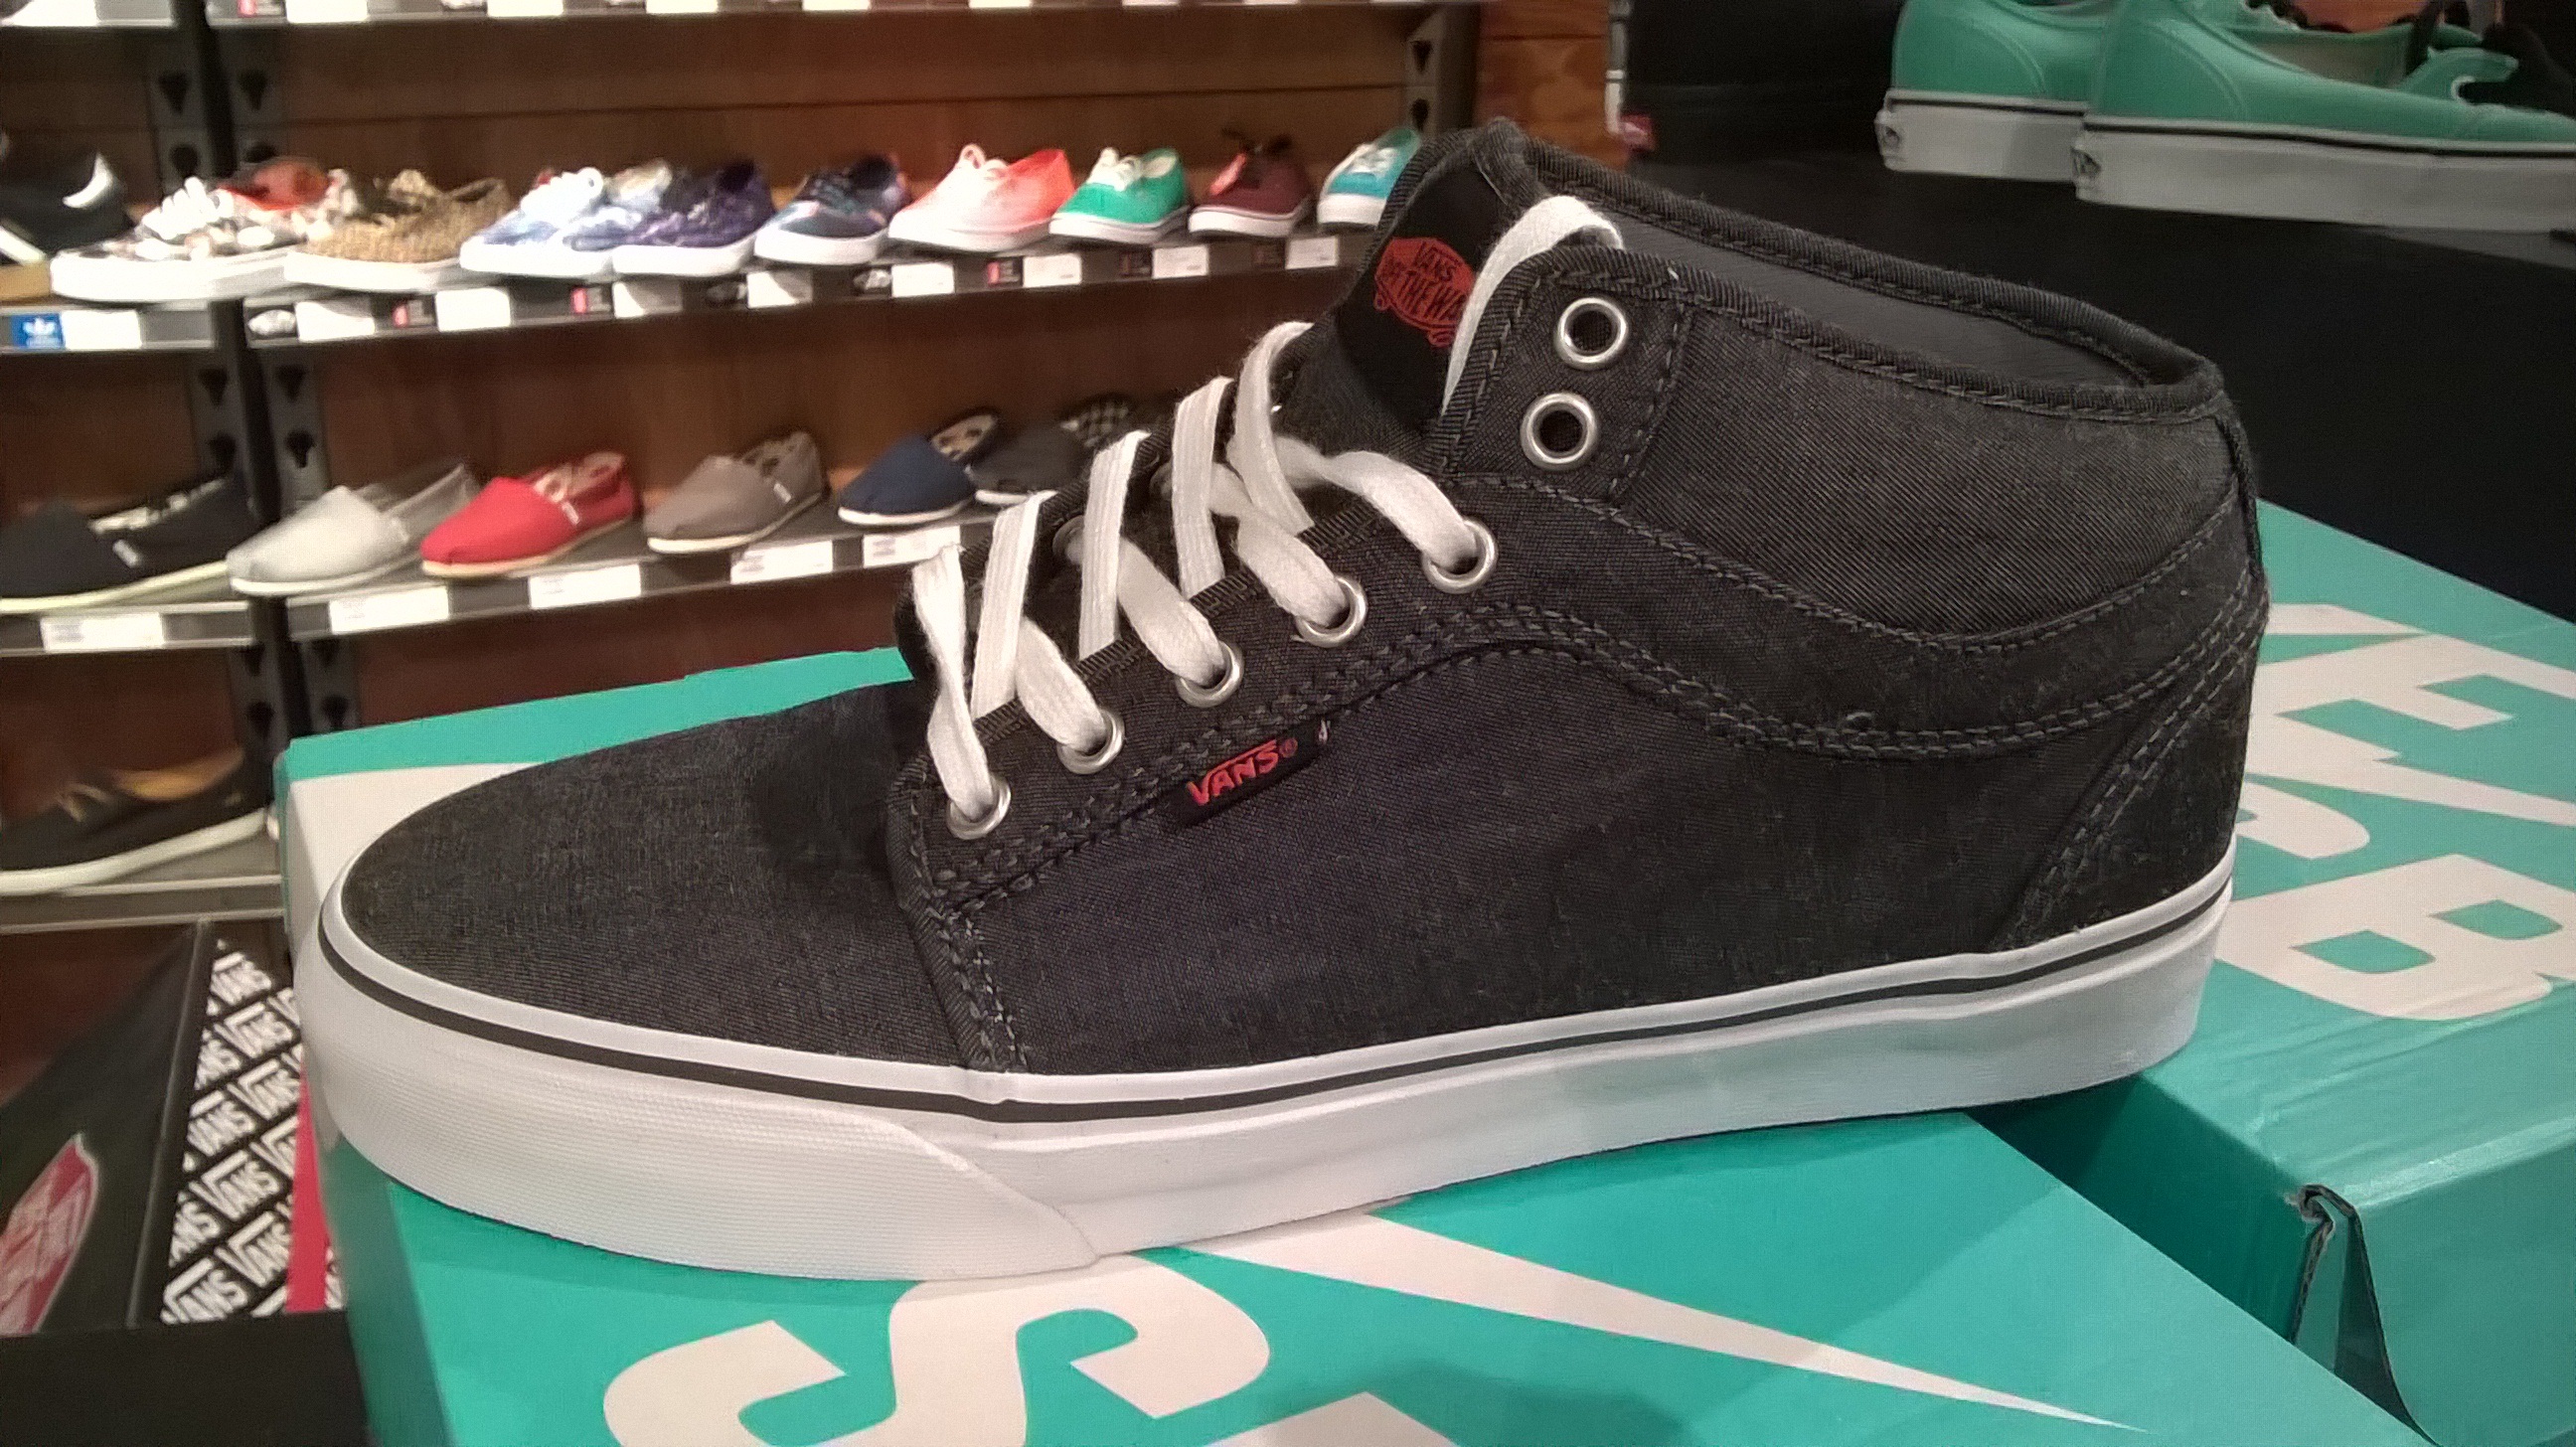
shoe, green, fashion, black, brand, design, sneakers, footwear, new, flat, style, pair, casual, fashionable